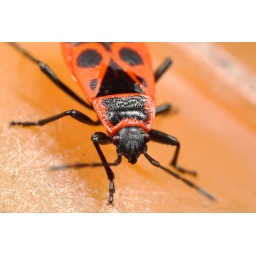
Bug on a plastic bowl in the garden.5D + MP-E65About 3x - uncropped